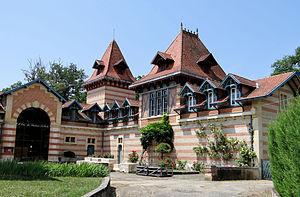
Le Pin - Château Saint-Roch - Communs
Le Pin est une commune française située dans le département de Tarn-et-Garonne, en région Occitanie.